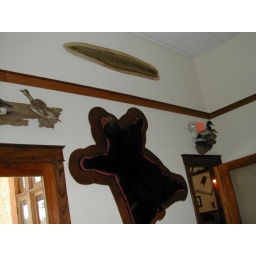
The trophy wall at the Marsh Landing restaurant shows a bear and alligator that were shot in the surrounding area